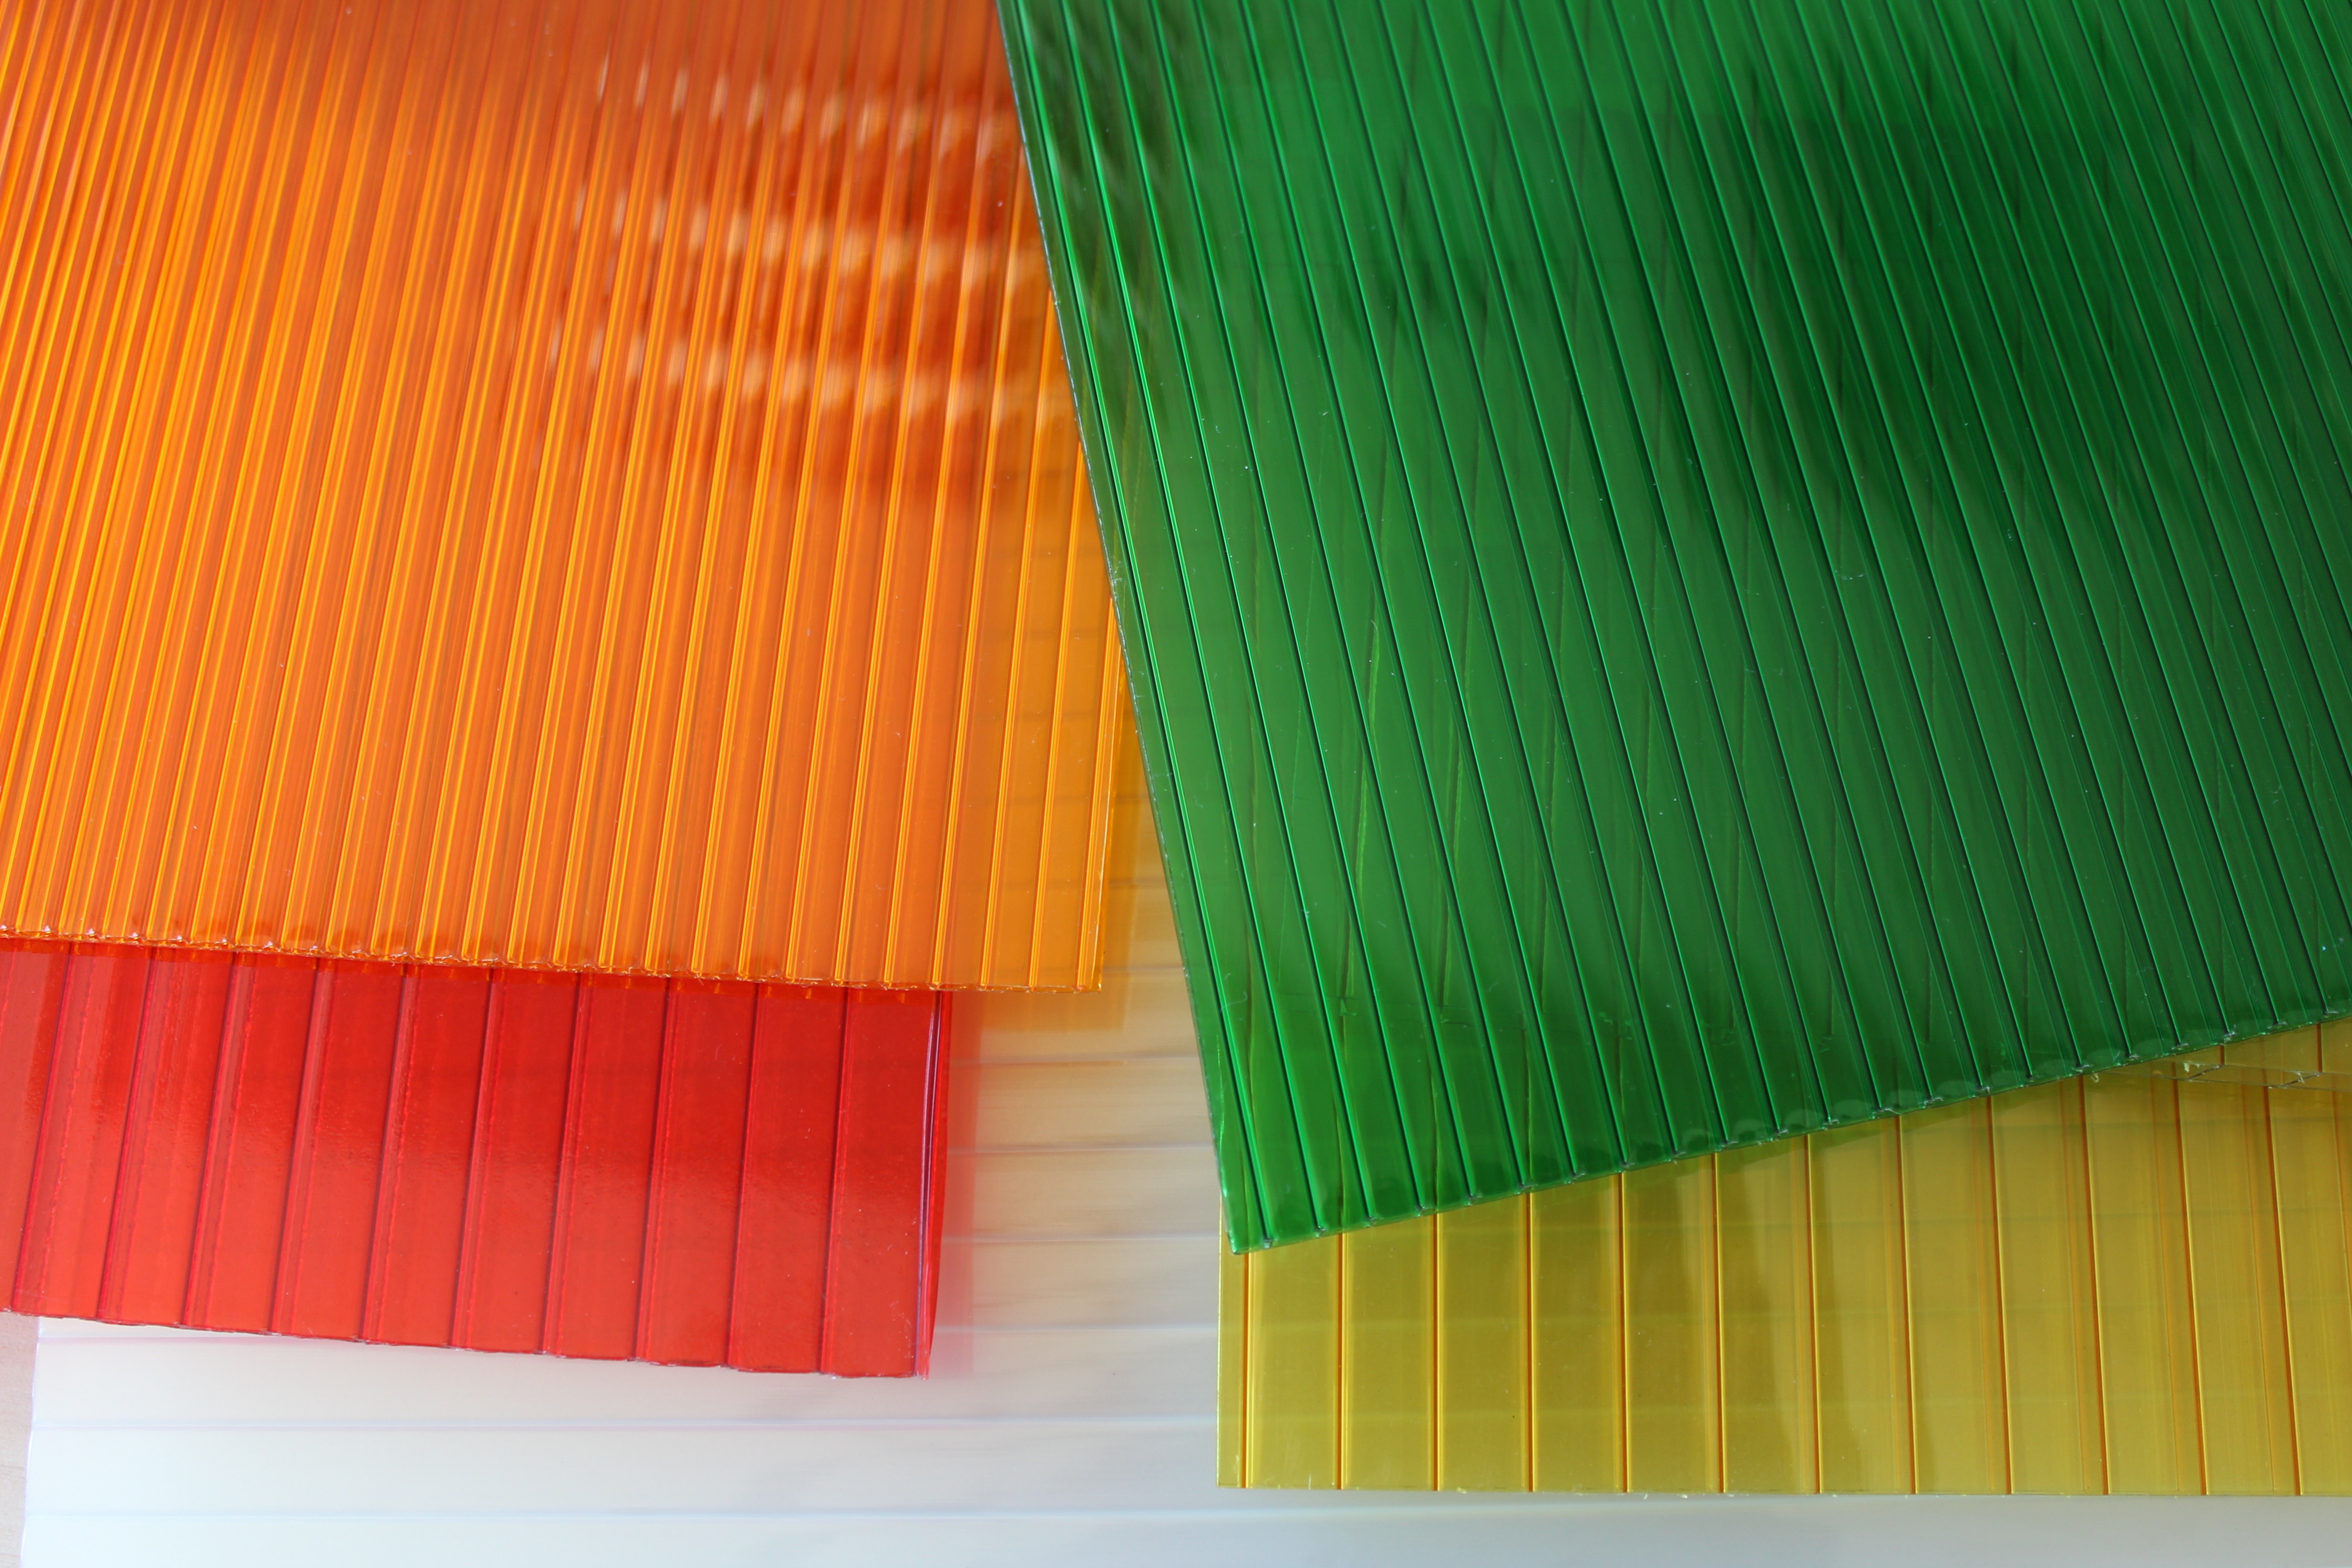
plastic, orange, construction, pattern, line, green, color, yellow, material, transparent, textile, colors, layers, polycarbonate, polygal, the mine